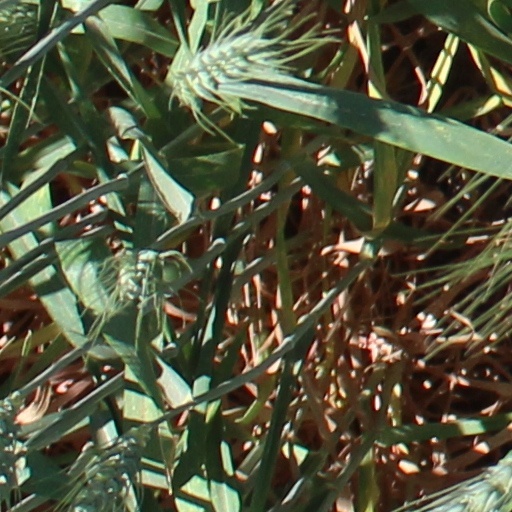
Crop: wheat